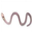
Label: worm